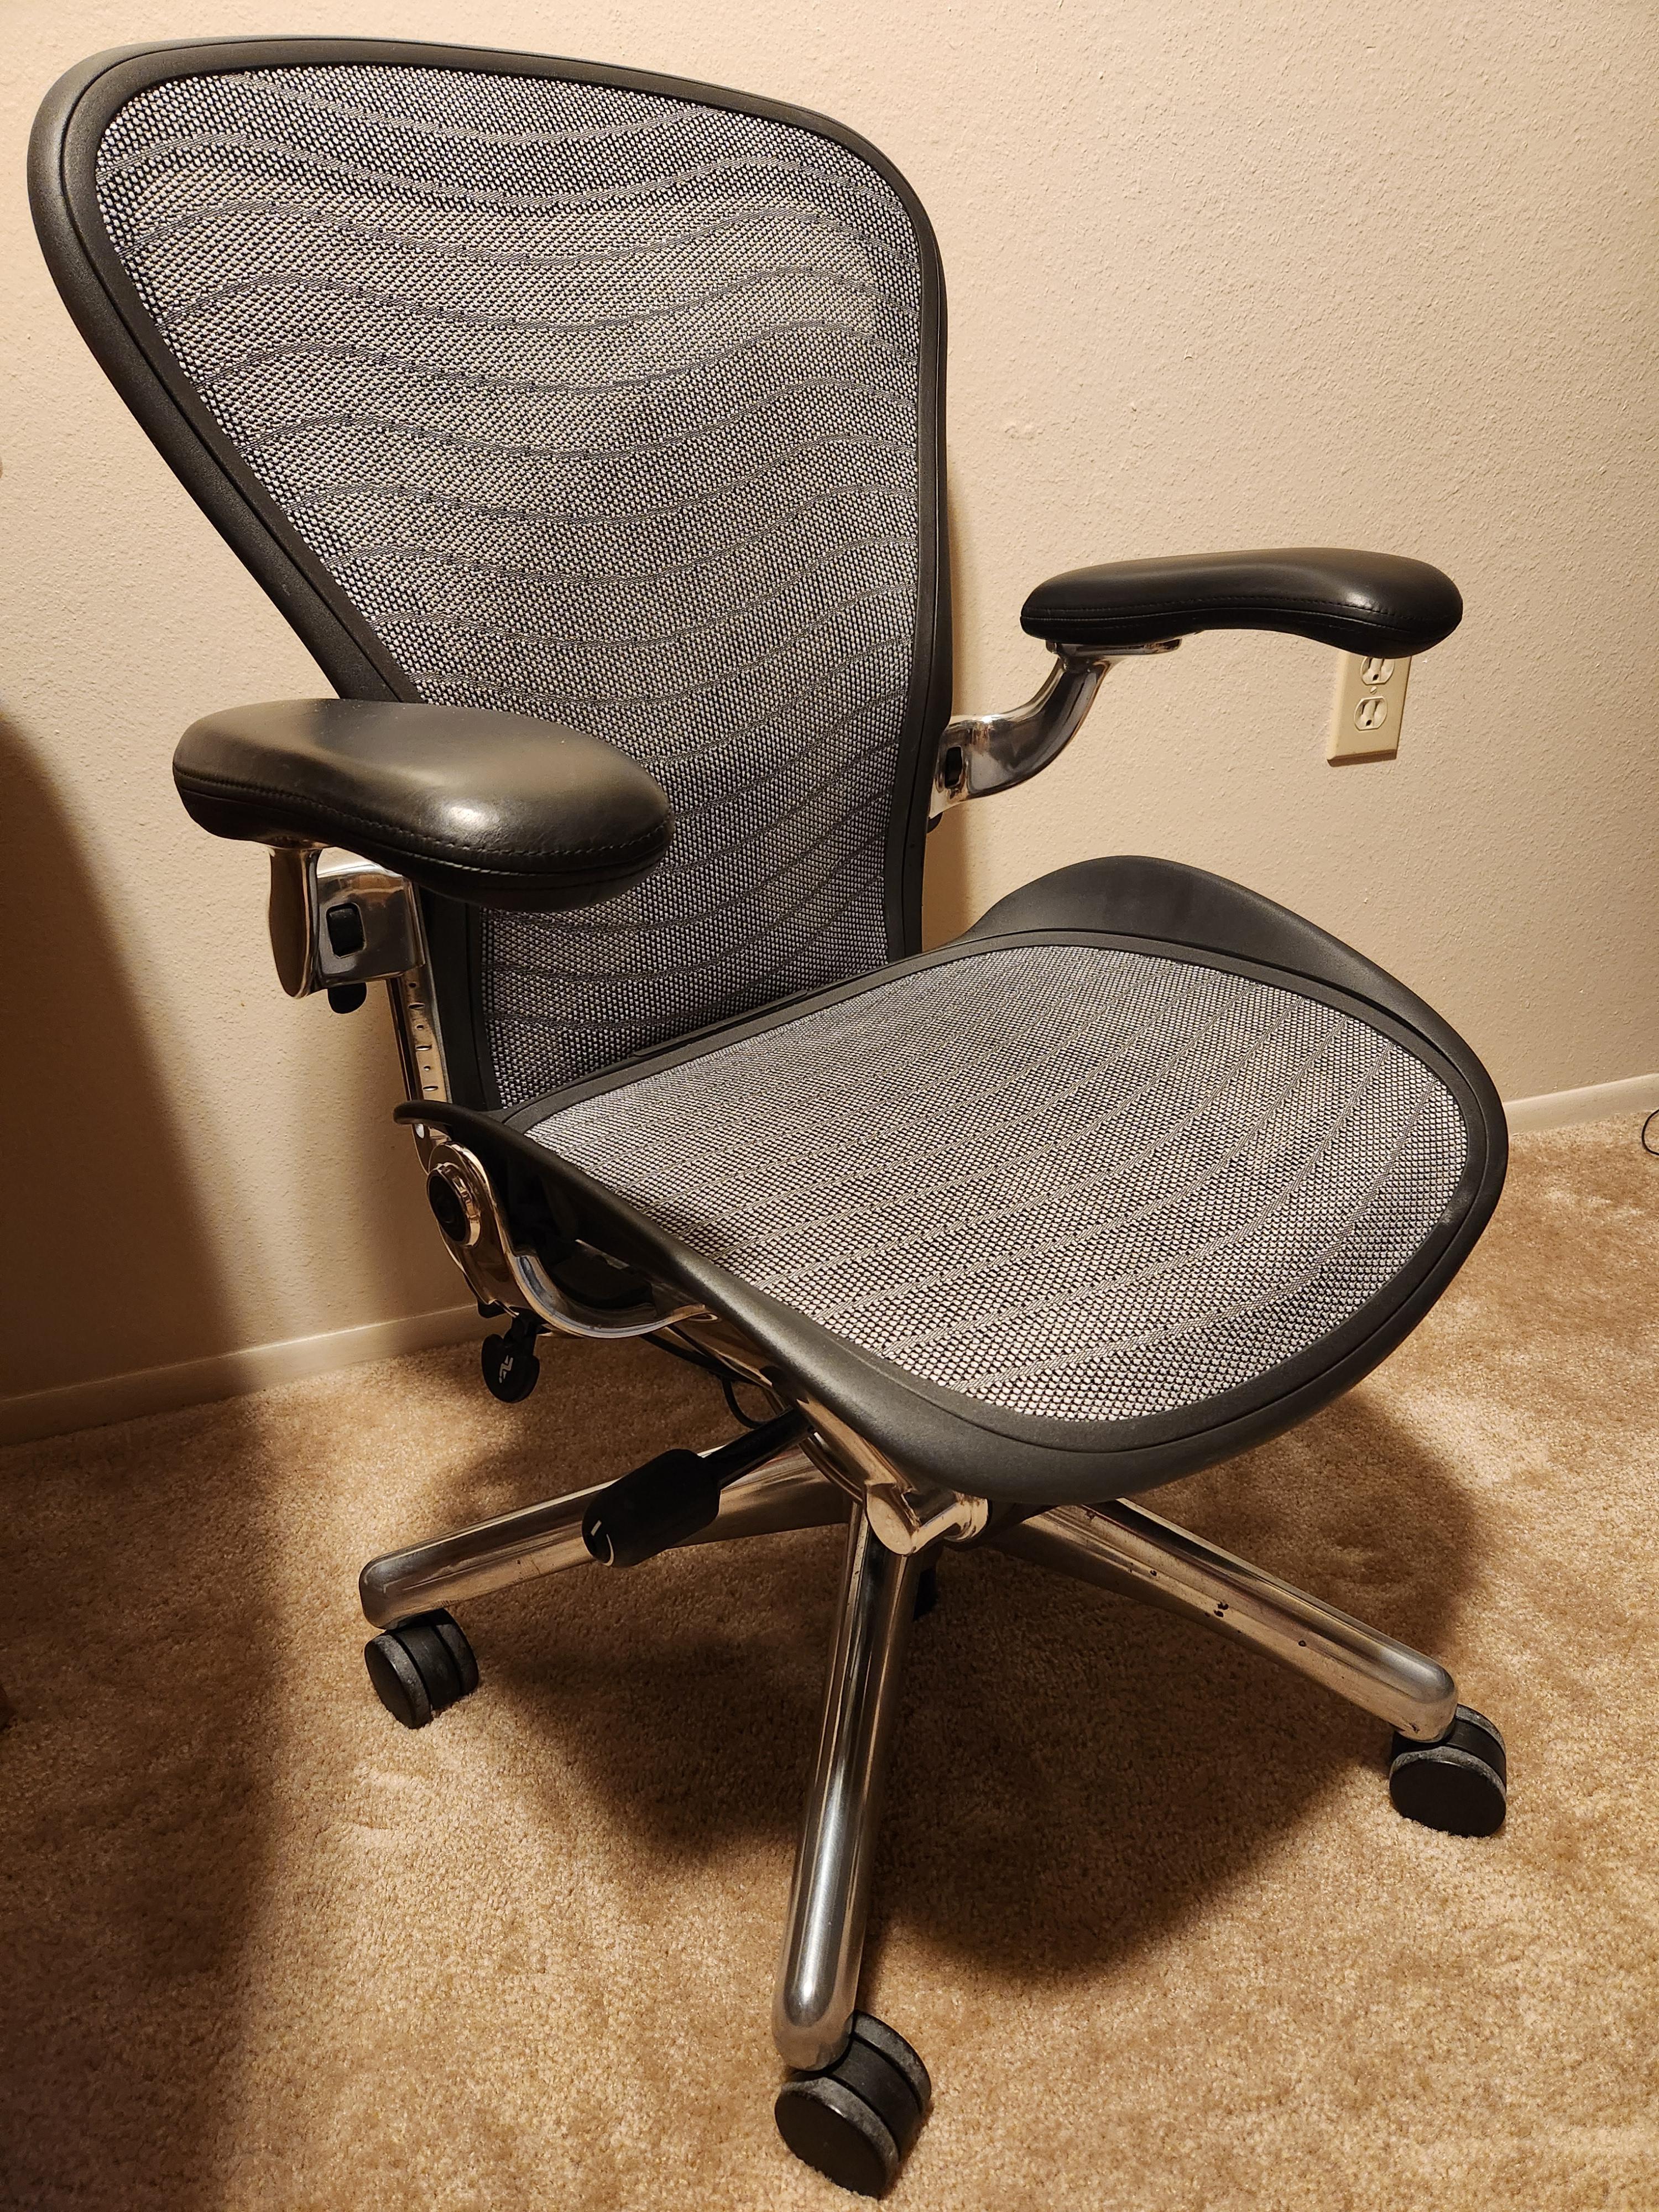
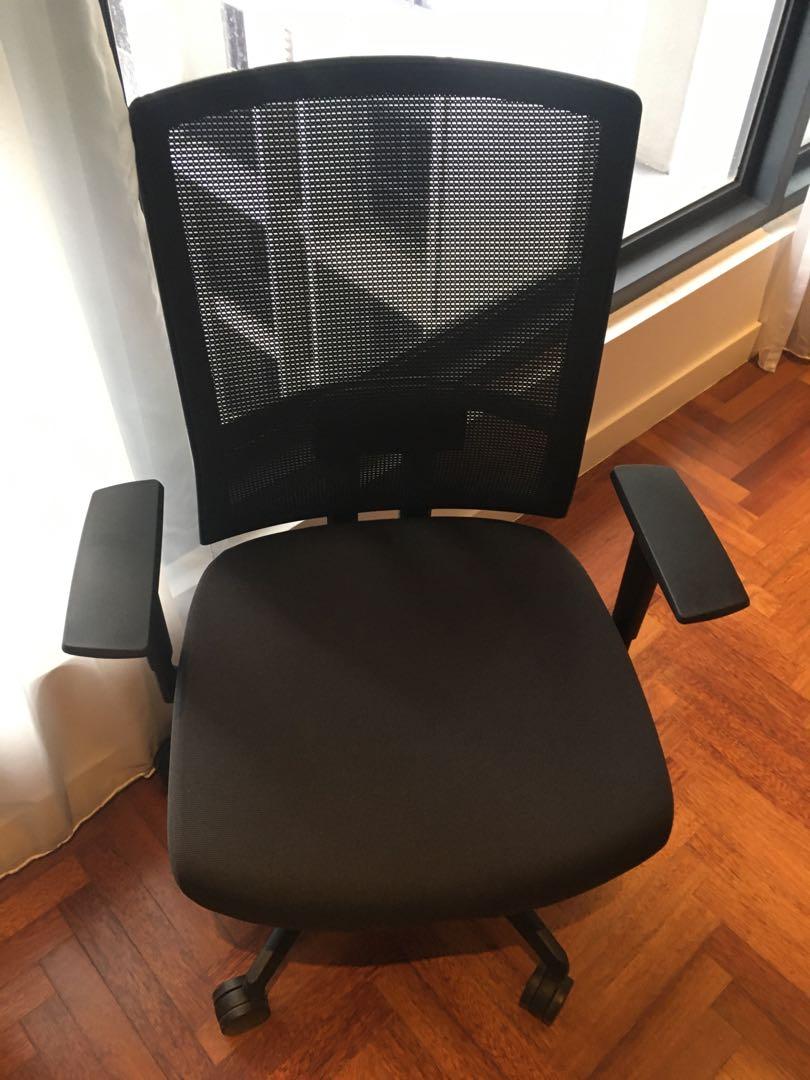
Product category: items_chair
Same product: no